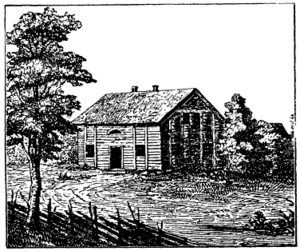
Esaias Tegnér
Tegnérs fødehjem i Kyrkerud, Värmland
Esaias Tegnér var en svensk digter, farfar til Esaias den yngre og Elof Tegnér.